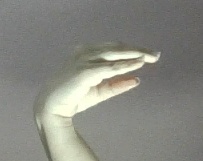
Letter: jeem